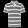
Label: T - shirt / top